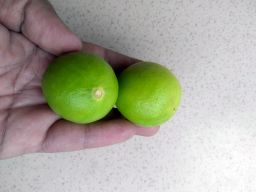
Fruit: Lime
Quality: Good